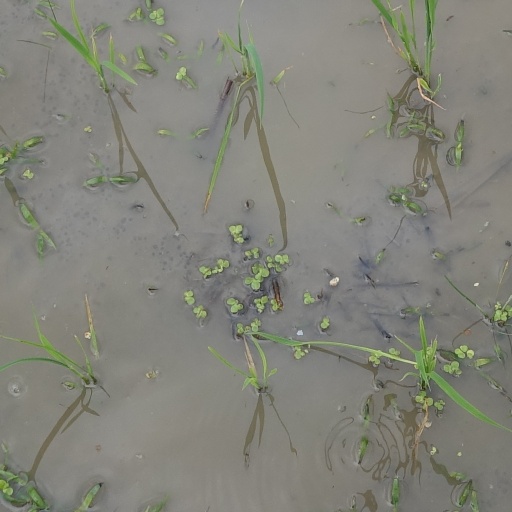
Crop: rice